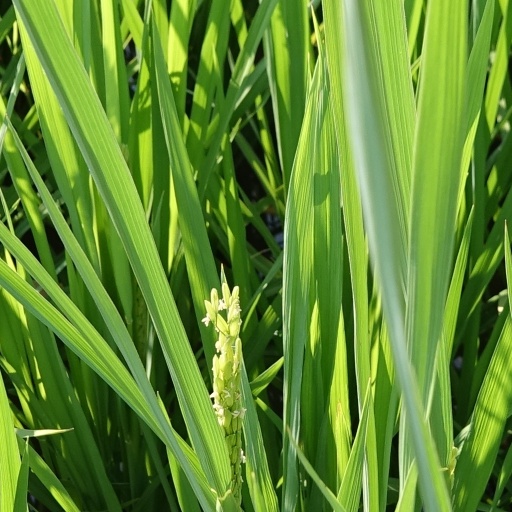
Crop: rice